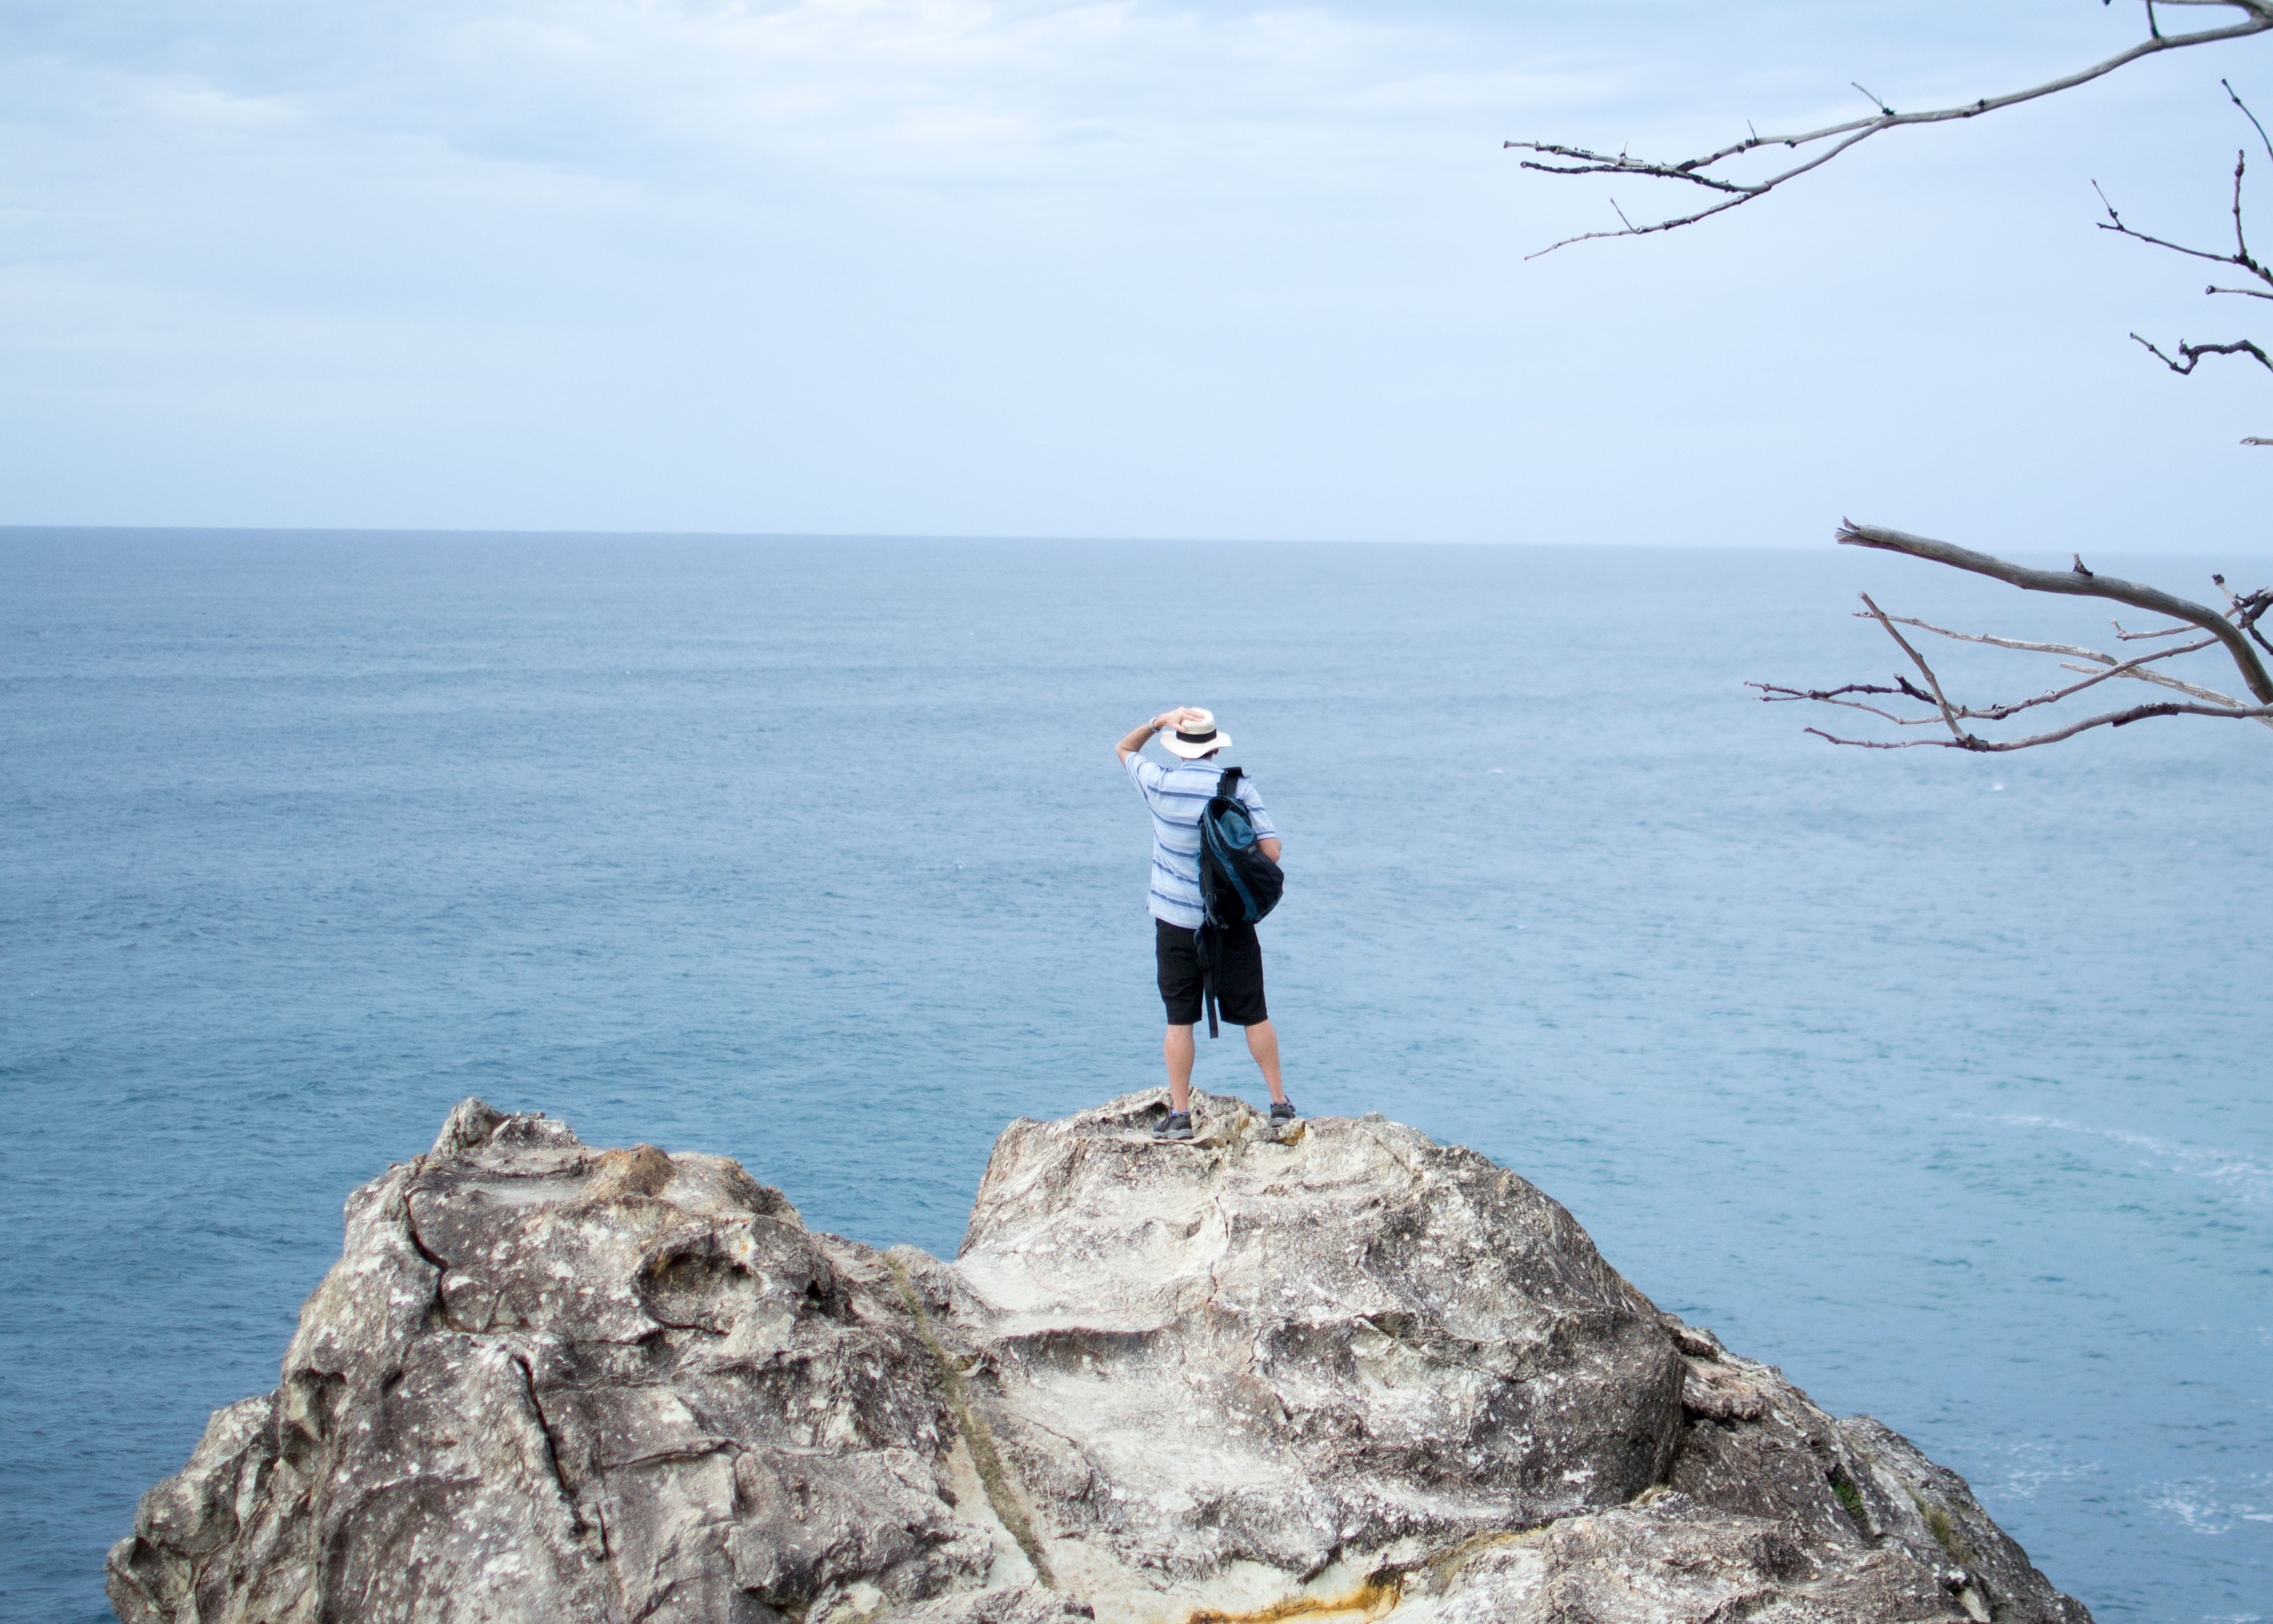
sea, coast, rock, ocean, mountain, shore, lake, vacation, cliff, bay, terrain, cape